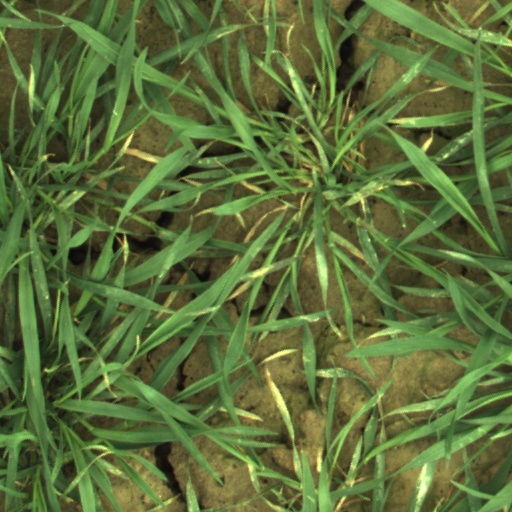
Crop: wheat